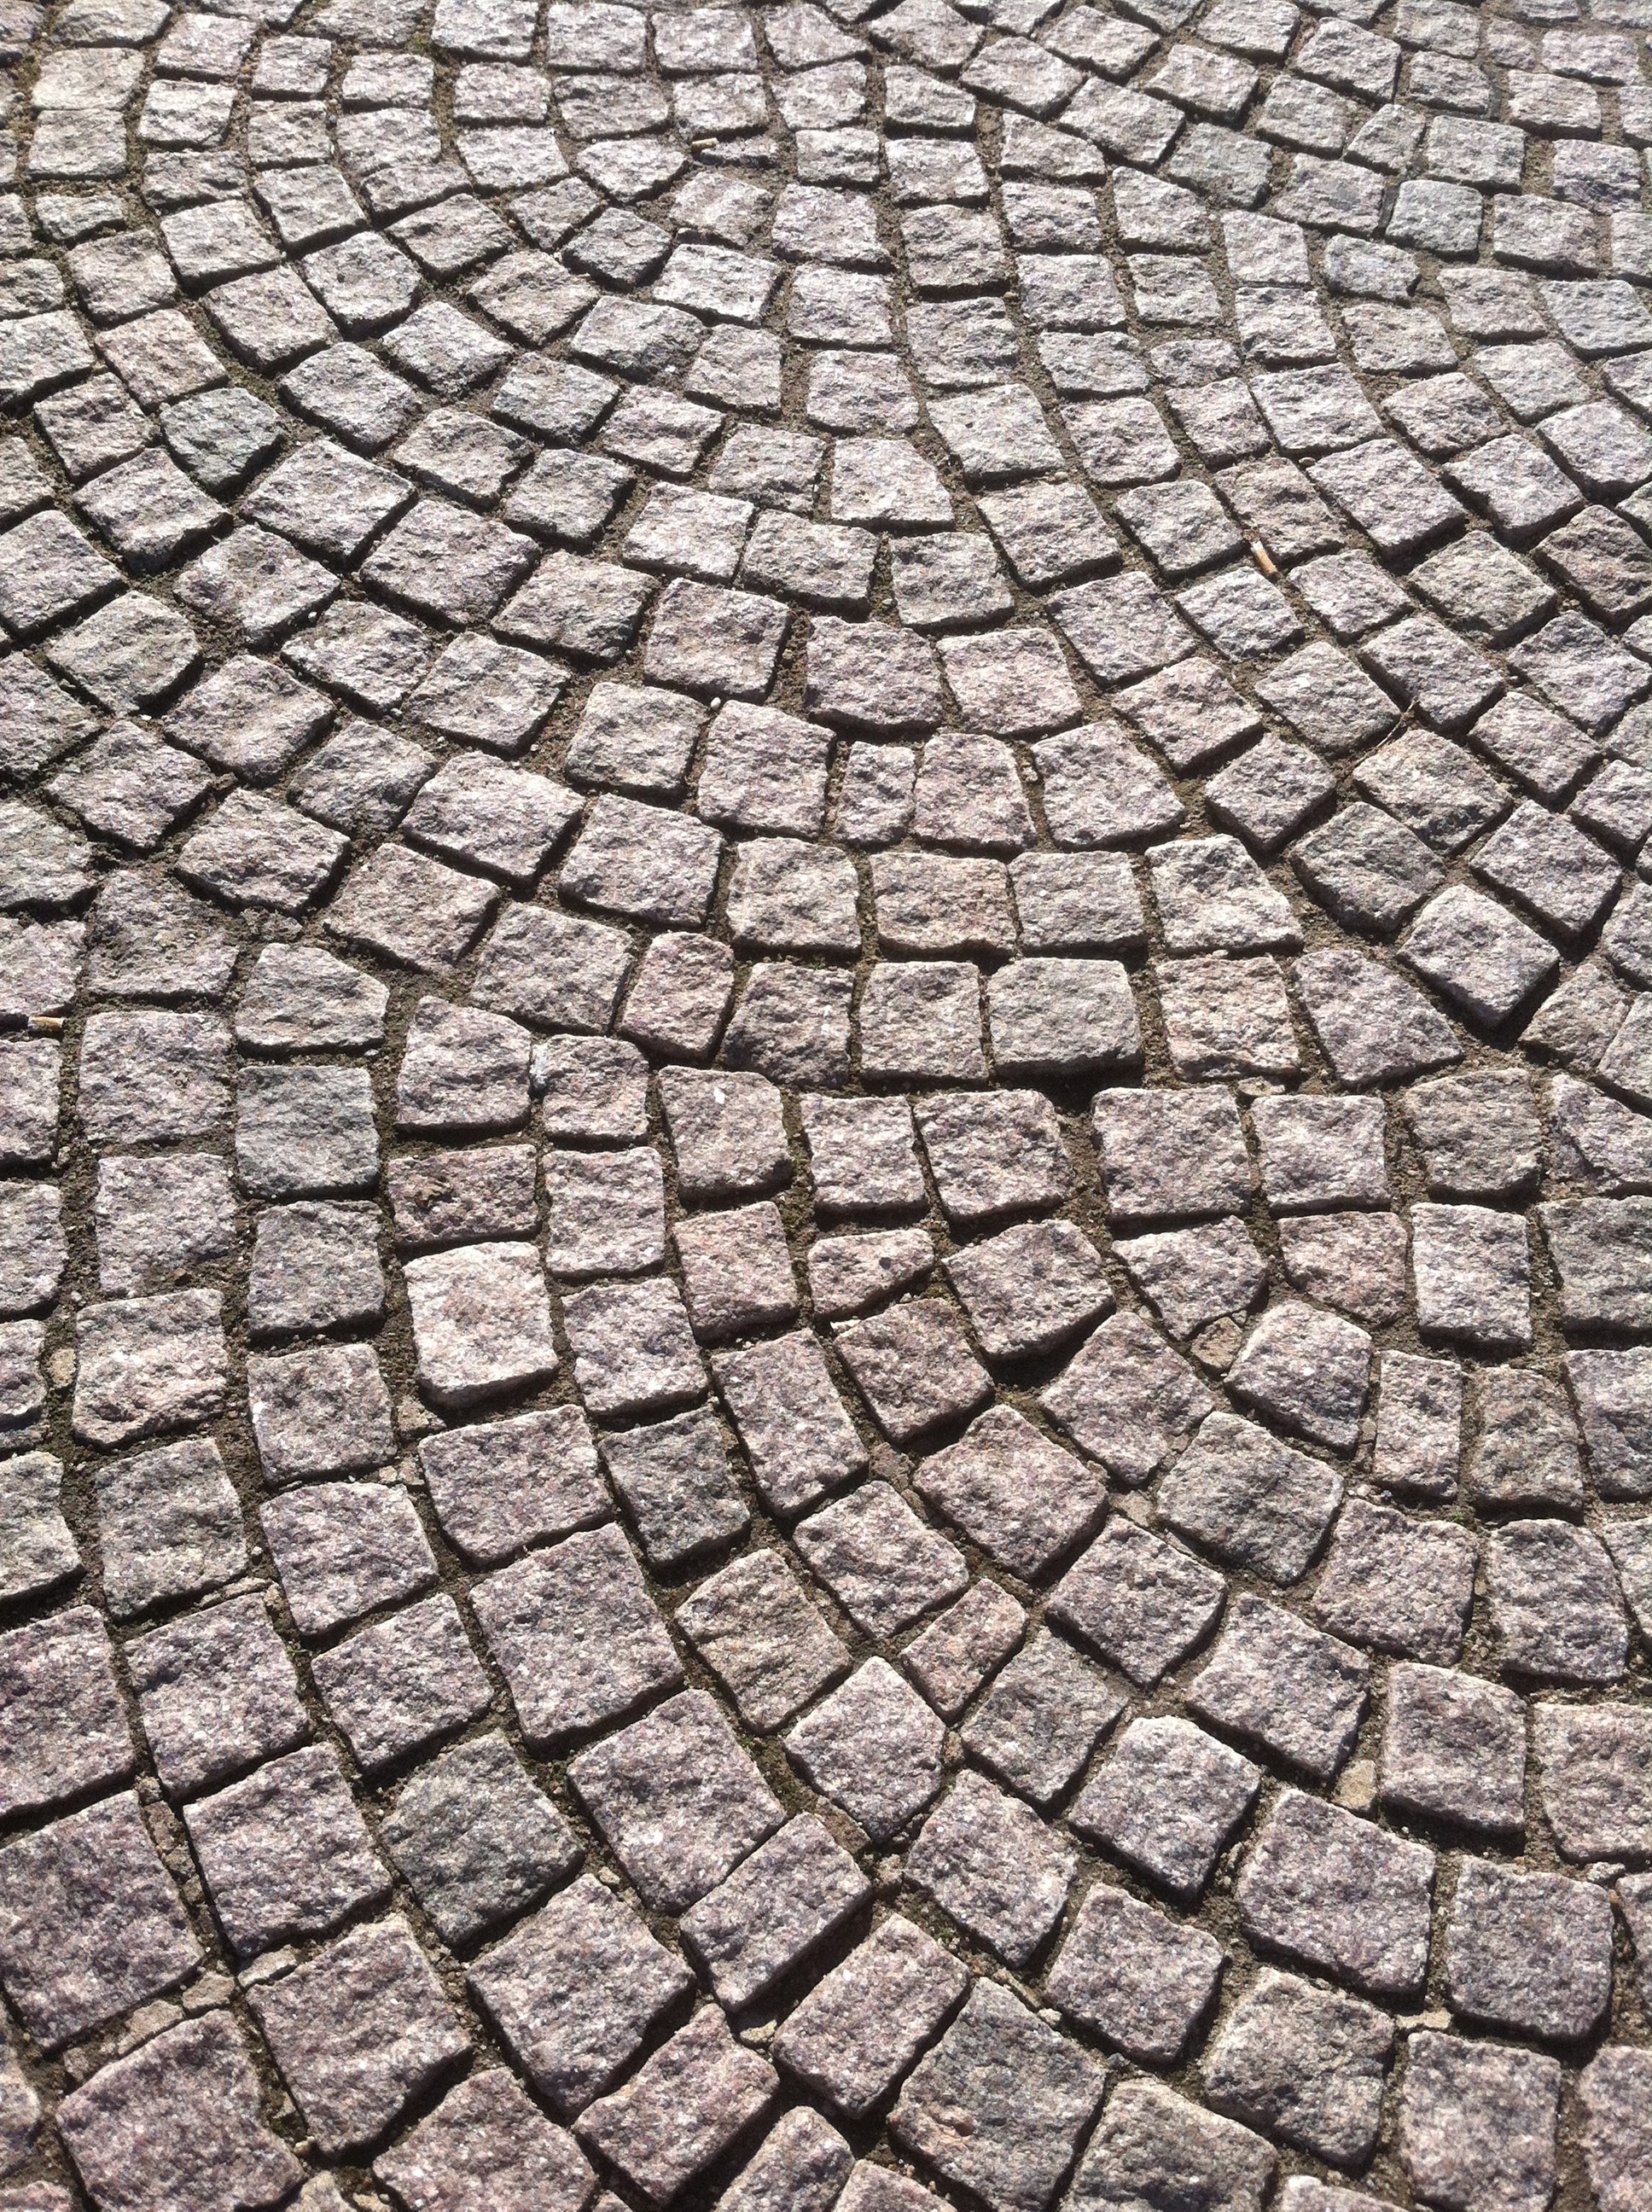
sidewalk, floor, cobblestone, asphalt, walkway, soil, stone wall, flooring, road surface